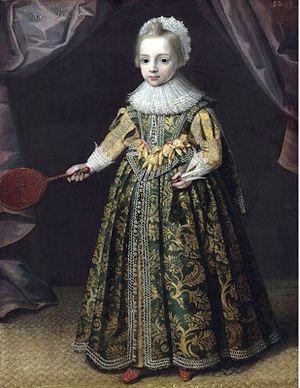
Christine de Suède, âgée de 6 ans (1632)
Christine, née le 18 décembre 1626 à Stockholm, morte le 19 avril 1689 à Rome, reine de Suède de 1632 à 1654, est connue également comme la reine Christine. Son titre réel est « roi de Suède » et non « reine », conformément au souhait de son père de lui permettre ainsi de monter sur le trône. Elle se convertit au catholicisme, abdique en 1654, et après une série de périples à travers l'Europe, se fixe définitivement à Rome. Esprit vif et curieux, elle a correspondu avec les plus grands penseurs de son temps.